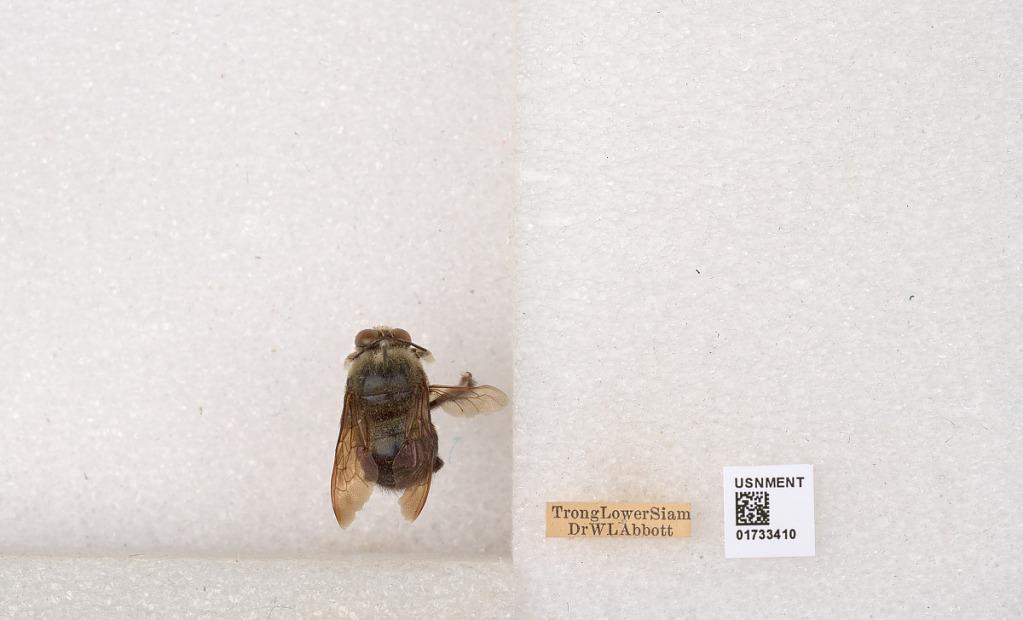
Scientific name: Xylocopa (Zonohirsuta) dejeanii dejeanii (Lepeletier)
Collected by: W. Abbott
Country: Thailand
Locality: Trong
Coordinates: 7.12651, 99.6994